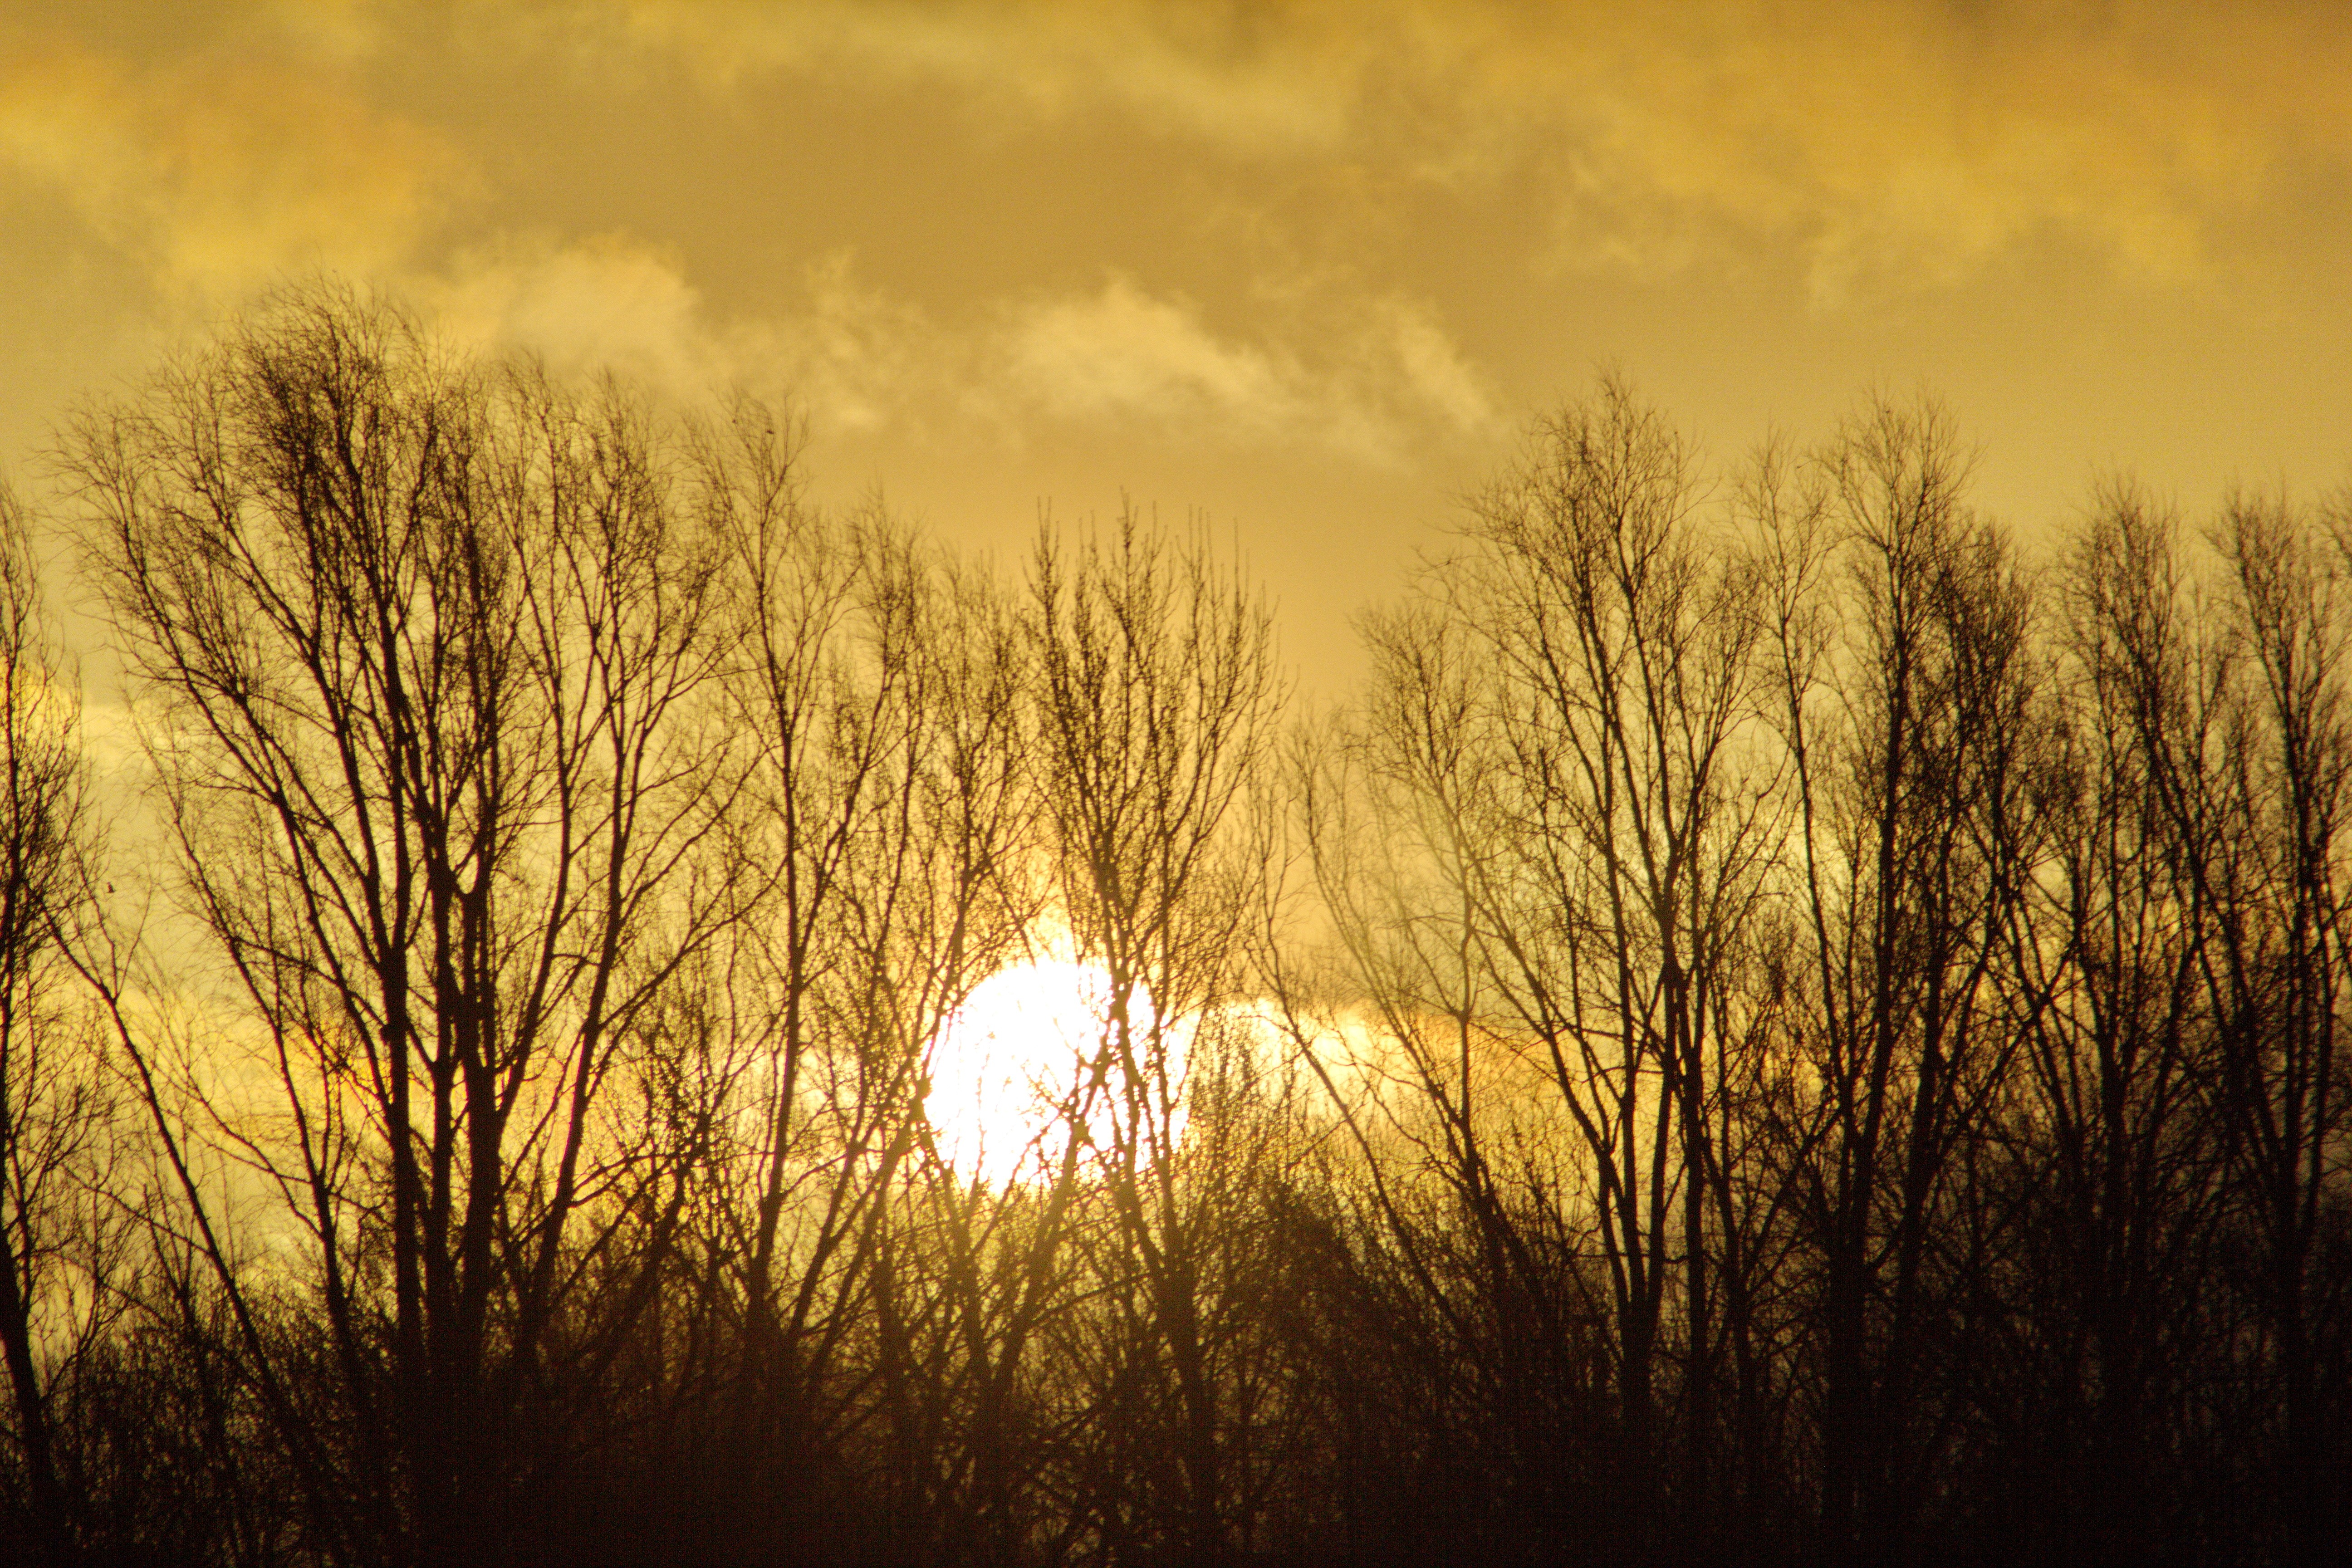
tree, nature, grass, horizon, branch, light, cloud, plant, sky, sun, sunrise, sunset, mist, field, prairie, sunlight, morning, trunk, dawn, atmosphere, dusk, environment, evening, tranquil, scenic, autumn, agriculture, season, cloudscape, leaves, outdoors, clouds, branches, organic, meteorology, atmospheric phenomenon, grass family, woody plant